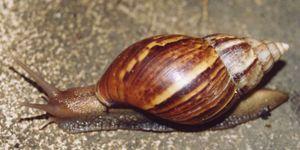
Le terme escargot est un nom vernaculaire qui en français désigne des gastéropodes à coquille, généralement terrestres et appelés aussi des limaçons, ou colimaçons par opposition aux limaces. Ce sont tous des mollusques, quelle que soit leur taille ou leur forme. 40 % des mollusques étant des escargots terrestres, certains escargots toutefois sont des espèces aquatiques, plutôt d'eau douce : Basommatophora tels les limnées ou les planorbes, souvent appelés « escargots nettoyeurs » par les amateurs d'aquariophilie. La plupart des escargots sont phytophages, quoique quelques espèces soient omnivores, zoophages ou détritivores.